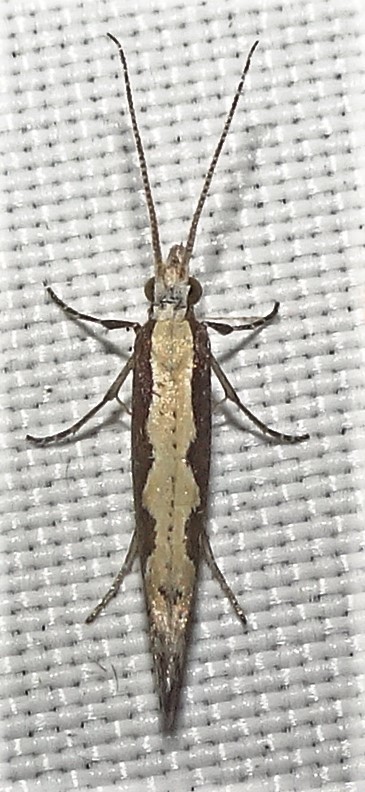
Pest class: diamondback_moth